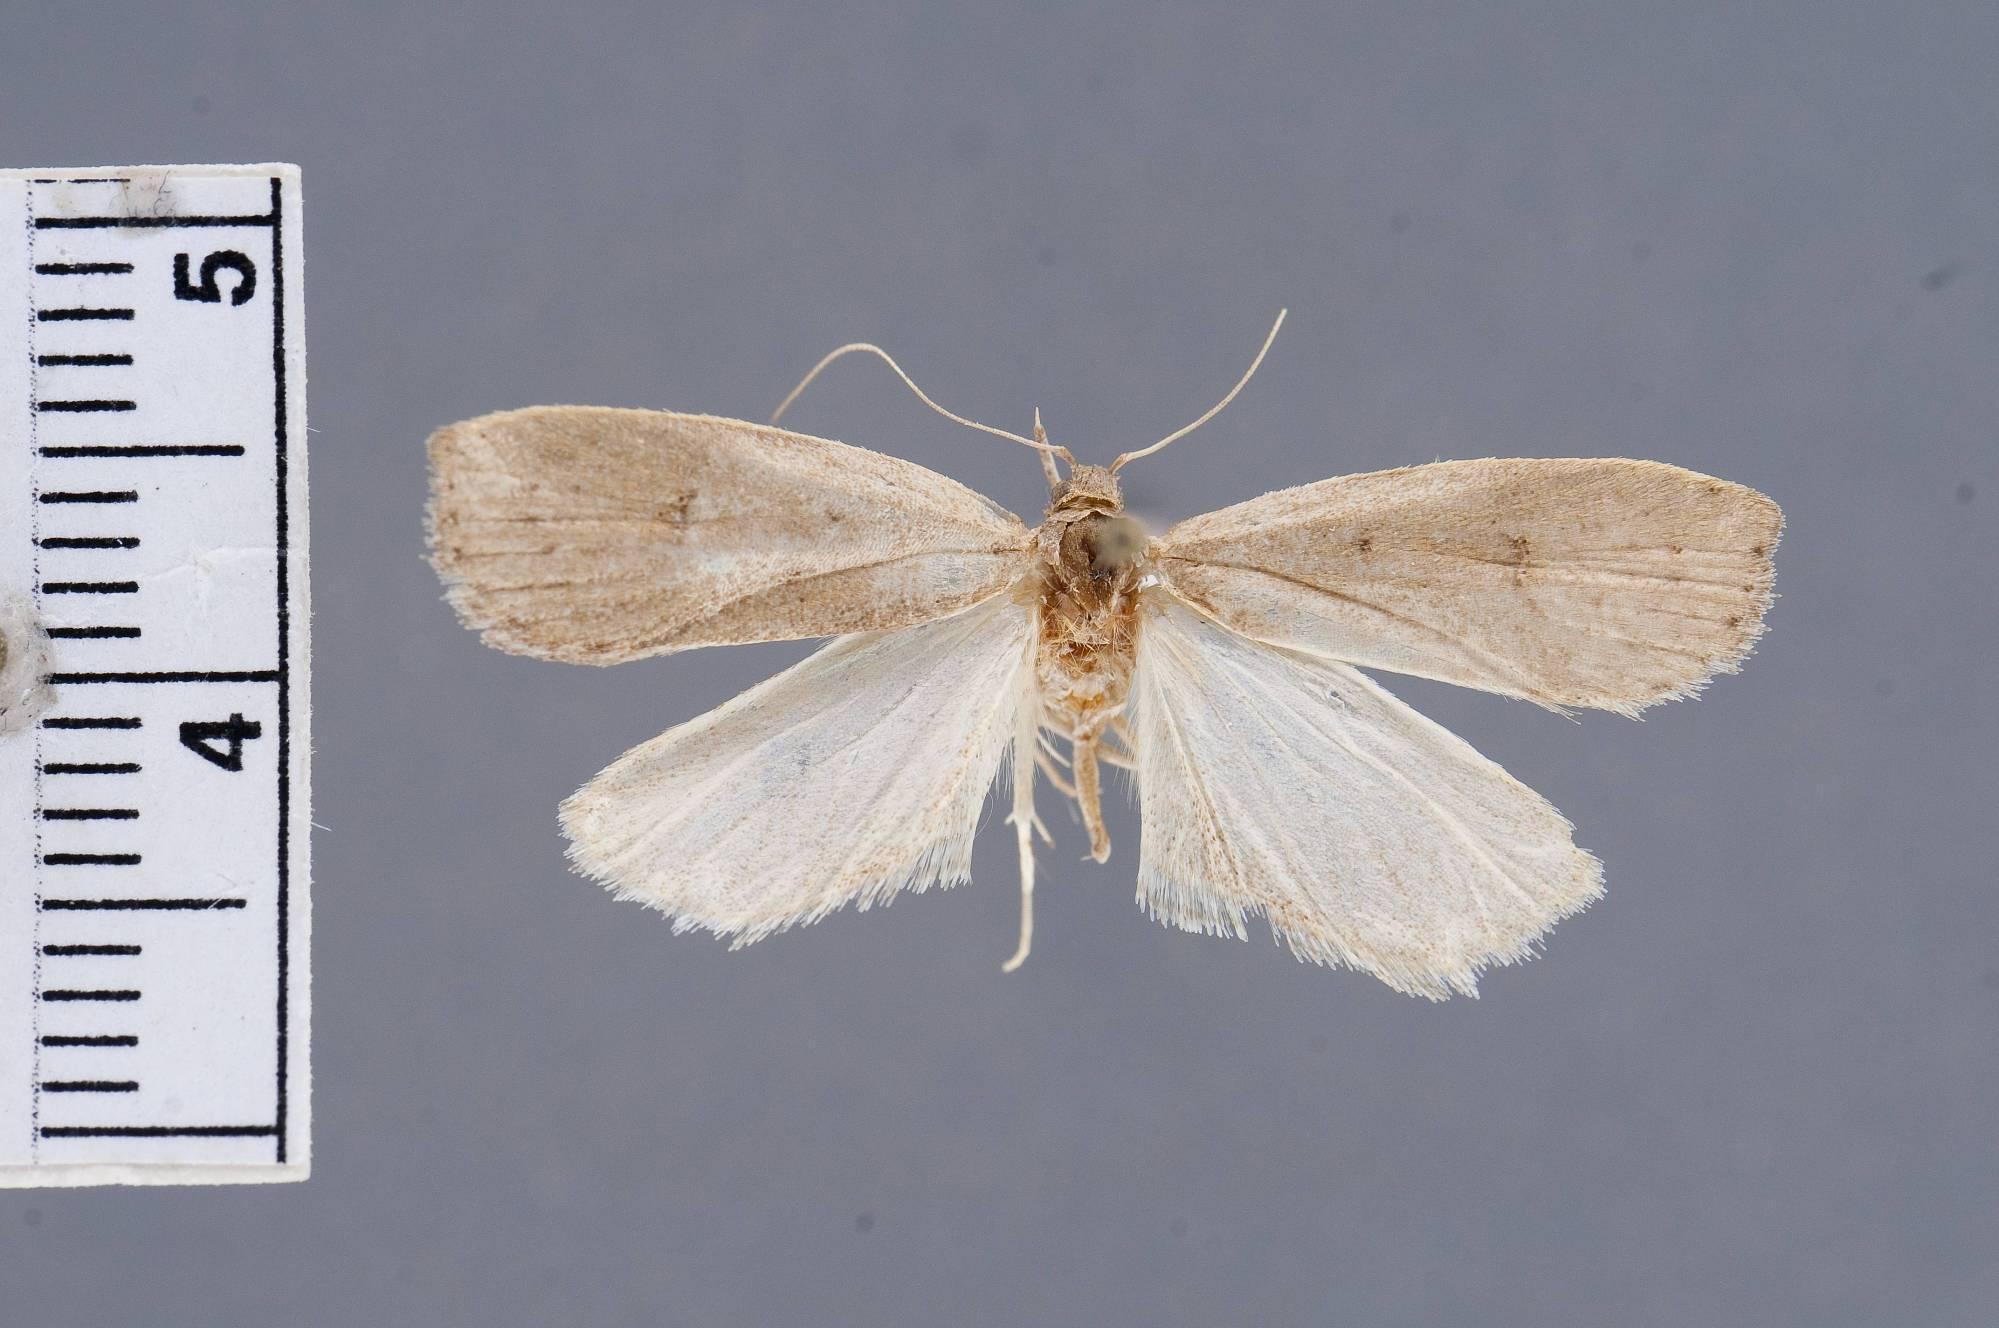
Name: Doina inconspicua
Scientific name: Doina inconspicua Clarke, 1978
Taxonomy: Animalia, Arthropoda, Insecta, Lepidoptera, Glossata, Oecophoridae, Oecophorinae
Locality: Caramavida, Arauco, Chile
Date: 25 Dec 1953 to 31 Dec 1953